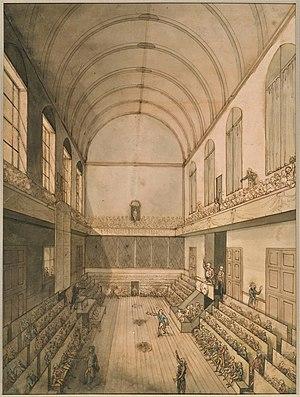
L'assemblée législative siégeant dans la salle du manège le 10 août 1792.
La salle du Manège, au jardin des Tuileries à Paris, a été le lieu de réunion des assemblées parlementaires pendant la Révolution française de 1789 à 1798. Louis XVI y a été jugé et condamné à mort du 10 au 26 décembre 1792.
Maximilien de Robespierre, ou Maximilien Robespierre, est un avocat et homme politique français né le 6 mai 1758 à Arras et mort guillotiné le 28 juillet 1794 à Paris, place de la Révolution. Il est l'une des principales figures de la Révolution française et demeure aussi l'un des personnages les plus controversés de cette période.
L’Assemblée nationale législative — première représentation nationale française de « type moderne » élue entre le 29 août et le 5 septembre 1791, par suffrage censitaire masculin, se réunit dans la salle du Manège le 1ᵉʳ octobre 1791 après la révision puis la promulgation de la première Constitution dite « Constitution de 1791 ». Le Corps législatif a la charge de mettre en œuvre cette Constitution dans une société qui, loin de se trouver dans une situation stabilisée, est en pleine mutation.
La Convention nationale est un régime politique français qui gouverne la France du 21 septembre 1792 au 26 octobre 1795 lors de la Révolution française.
Le procès de Louis XVI est la comparution de Louis XVI, ancien roi de France et de Navarre et ancien roi des Français, devant les députés de la Convention nationale, sous le nom de Louis Capet, du 10 au 26 décembre 1792. L'ancien monarque est déchu de tous ses titres depuis le 21 septembre 1792, date de la proclamation de l'abolition de la royauté et de l'avènement de facto de la Première République française. Défendu par les avocats Chrétien Guillaume de Lamoignon de Malesherbes, François Denis Tronchet et Raymond de Sèze, il eut à répondre aux accusations de trahison et de conspiration contre l'État, après la découverte notamment de documents compromettants dans « l'armoire de fer » le 20 novembre 1792.
Jean Antoine d’Averhoult, ou Jan Anthony d’Averhoult ou Daverhoult, ou d'Averhould, né le 21 octobre 1756 à Utrecht aux Pays-Bas au temps des Provinces-Unies, mort le 26 août 1792 à Sedan en France, fut un patriote batave puis un révolutionnaire et un homme politique français. Issu d'une famille huguenote française réfugiée aux Pays-Bas un siècle auparavant, il fit le choix de la terre de ses ancêtres comme pays d'accueil après l'échec de la Révolution batave de 1787. Élu en 1791 député des Ardennes à l’Assemblée législative, il fut président de cette assemblée, en janvier 1792.
En politique, l'usage consiste à diviser les partis politiques en catégories générales qui formalisent une division bipartisane. Dans l'ensemble du champ politique, les forces politiques sont : la gauche, la droite, le centre, l'extrême droite et l'extrême gauche.
Les massacres de Septembre sont une suite d’exécutions sommaires qui se sont déroulées du 2 au 6 ou au 7 septembre 1792 à Paris. Des massacres semblables ont également eu lieu dans le reste de la France, mais avec moins de victimes sur une plus longue durée.
Georges Jacques Danton, dit aussi d'Anton, né le 26 octobre 1759 à Arcis-sur-Aube et mort guillotiné le 5 avril 1794 à Paris, est un avocat au Conseil du Roi et un homme politique français, ministre de la Justice.